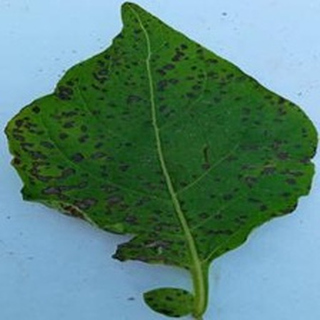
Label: potato_early_blight